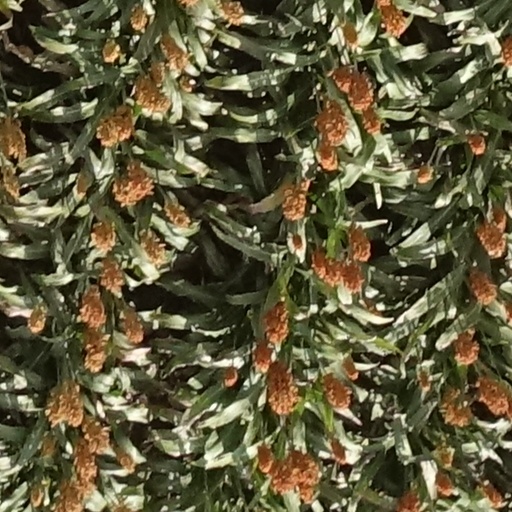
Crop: sorghum